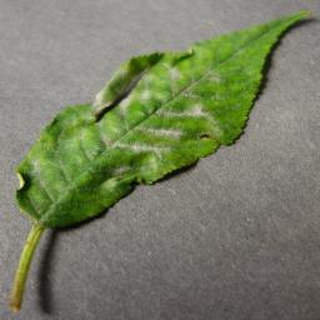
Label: cherry_powdery_mildew